Immigration to Portugal

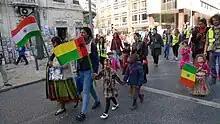

A major immigrant influx and—to date, the largest wave—started in 1974, when over a million Portuguese citizens from Portugal's African territories (mostly from Angola and Mozambique) immigrated. They are known as "retornados" (meaning "those who came back") — Portuguese settlers and descendants of Portuguese (or other Europeans such as Germans or Italians) settlers born in former African colonies who relocated to Portugal after independence and in the first half of the 1980s. Due to colonization, white and mestiço people were frowned upon; in many cases, white Luso-Africans experienced racist incidents. In particular, due to the Angolan Civil War, Portuguese in Angola left "en masse", often leaving their possessions behind, allowed to exit the country with only 15,000 escudos ( €2,870 in 2023). Of those leaving Mozambique, many were part of the Indian community along with whites and Blacks. In 2021, 240,499 "retornados" resided in Portugal after leaving Africa in the 1970s.